Arthur Wellesley Torrens

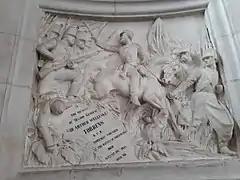
Memorial to Maj. Gen. Torrens by Carlo Marochetti at the St. Paul's Cathedral

In the Crimean War, Torrens was nominated a brigadier-general to command an infantry brigade. He joined the 4th Infantry Division under Sir George Cathcart at Varna, just before its embarkation. He was at the head of his brigade both at the Battle of Alma and at the Battle of Balaklava, where he was engaged in support of the cavalry and lost some men in recapturing two redoubts. On the morning of 5 November 1854, at the Battle of Inkermann, under the direction of Cathcart, he attacked the left flank of the Russian forces, his horse falling under him, pierced by five bullets, and was praised by Cathcart just before his mortal wound. He was struck by a bullet that passed through his body, injured a lung, splintered a rib, and was found lodged in his greatcoat.